Roman Catholic Diocese of Spokane

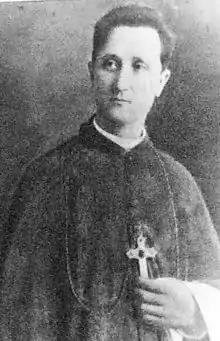
Bishop Schinner (1905)

The Diocese of Spokane was erected by Pope Pius X on December 17, 1913, its territory taken from the Diocese of Seattle. While the canonical decree was signed in December of 1913, the news was publicly broken by "The Catholic Bulletin" in the Diocese of Saint Paul on February 7, 1914.